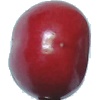
Label: Cherry 2